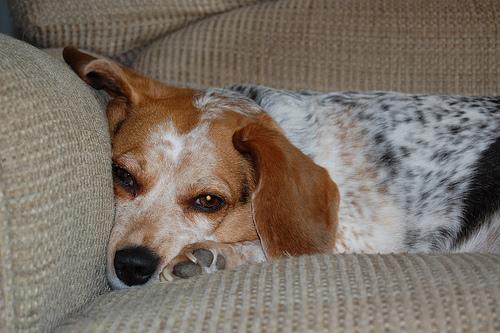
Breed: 217-n000050-bluetick